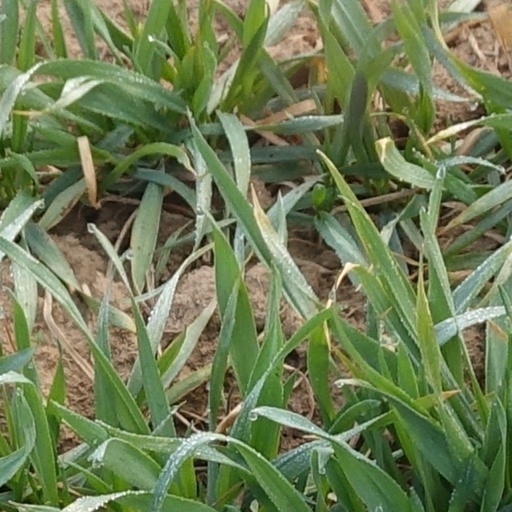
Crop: wheat